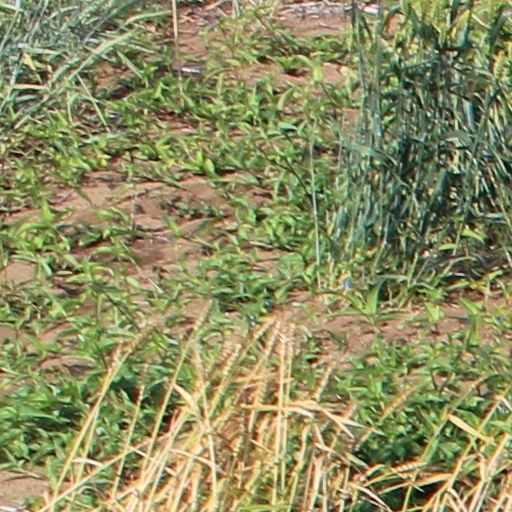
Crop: wheat